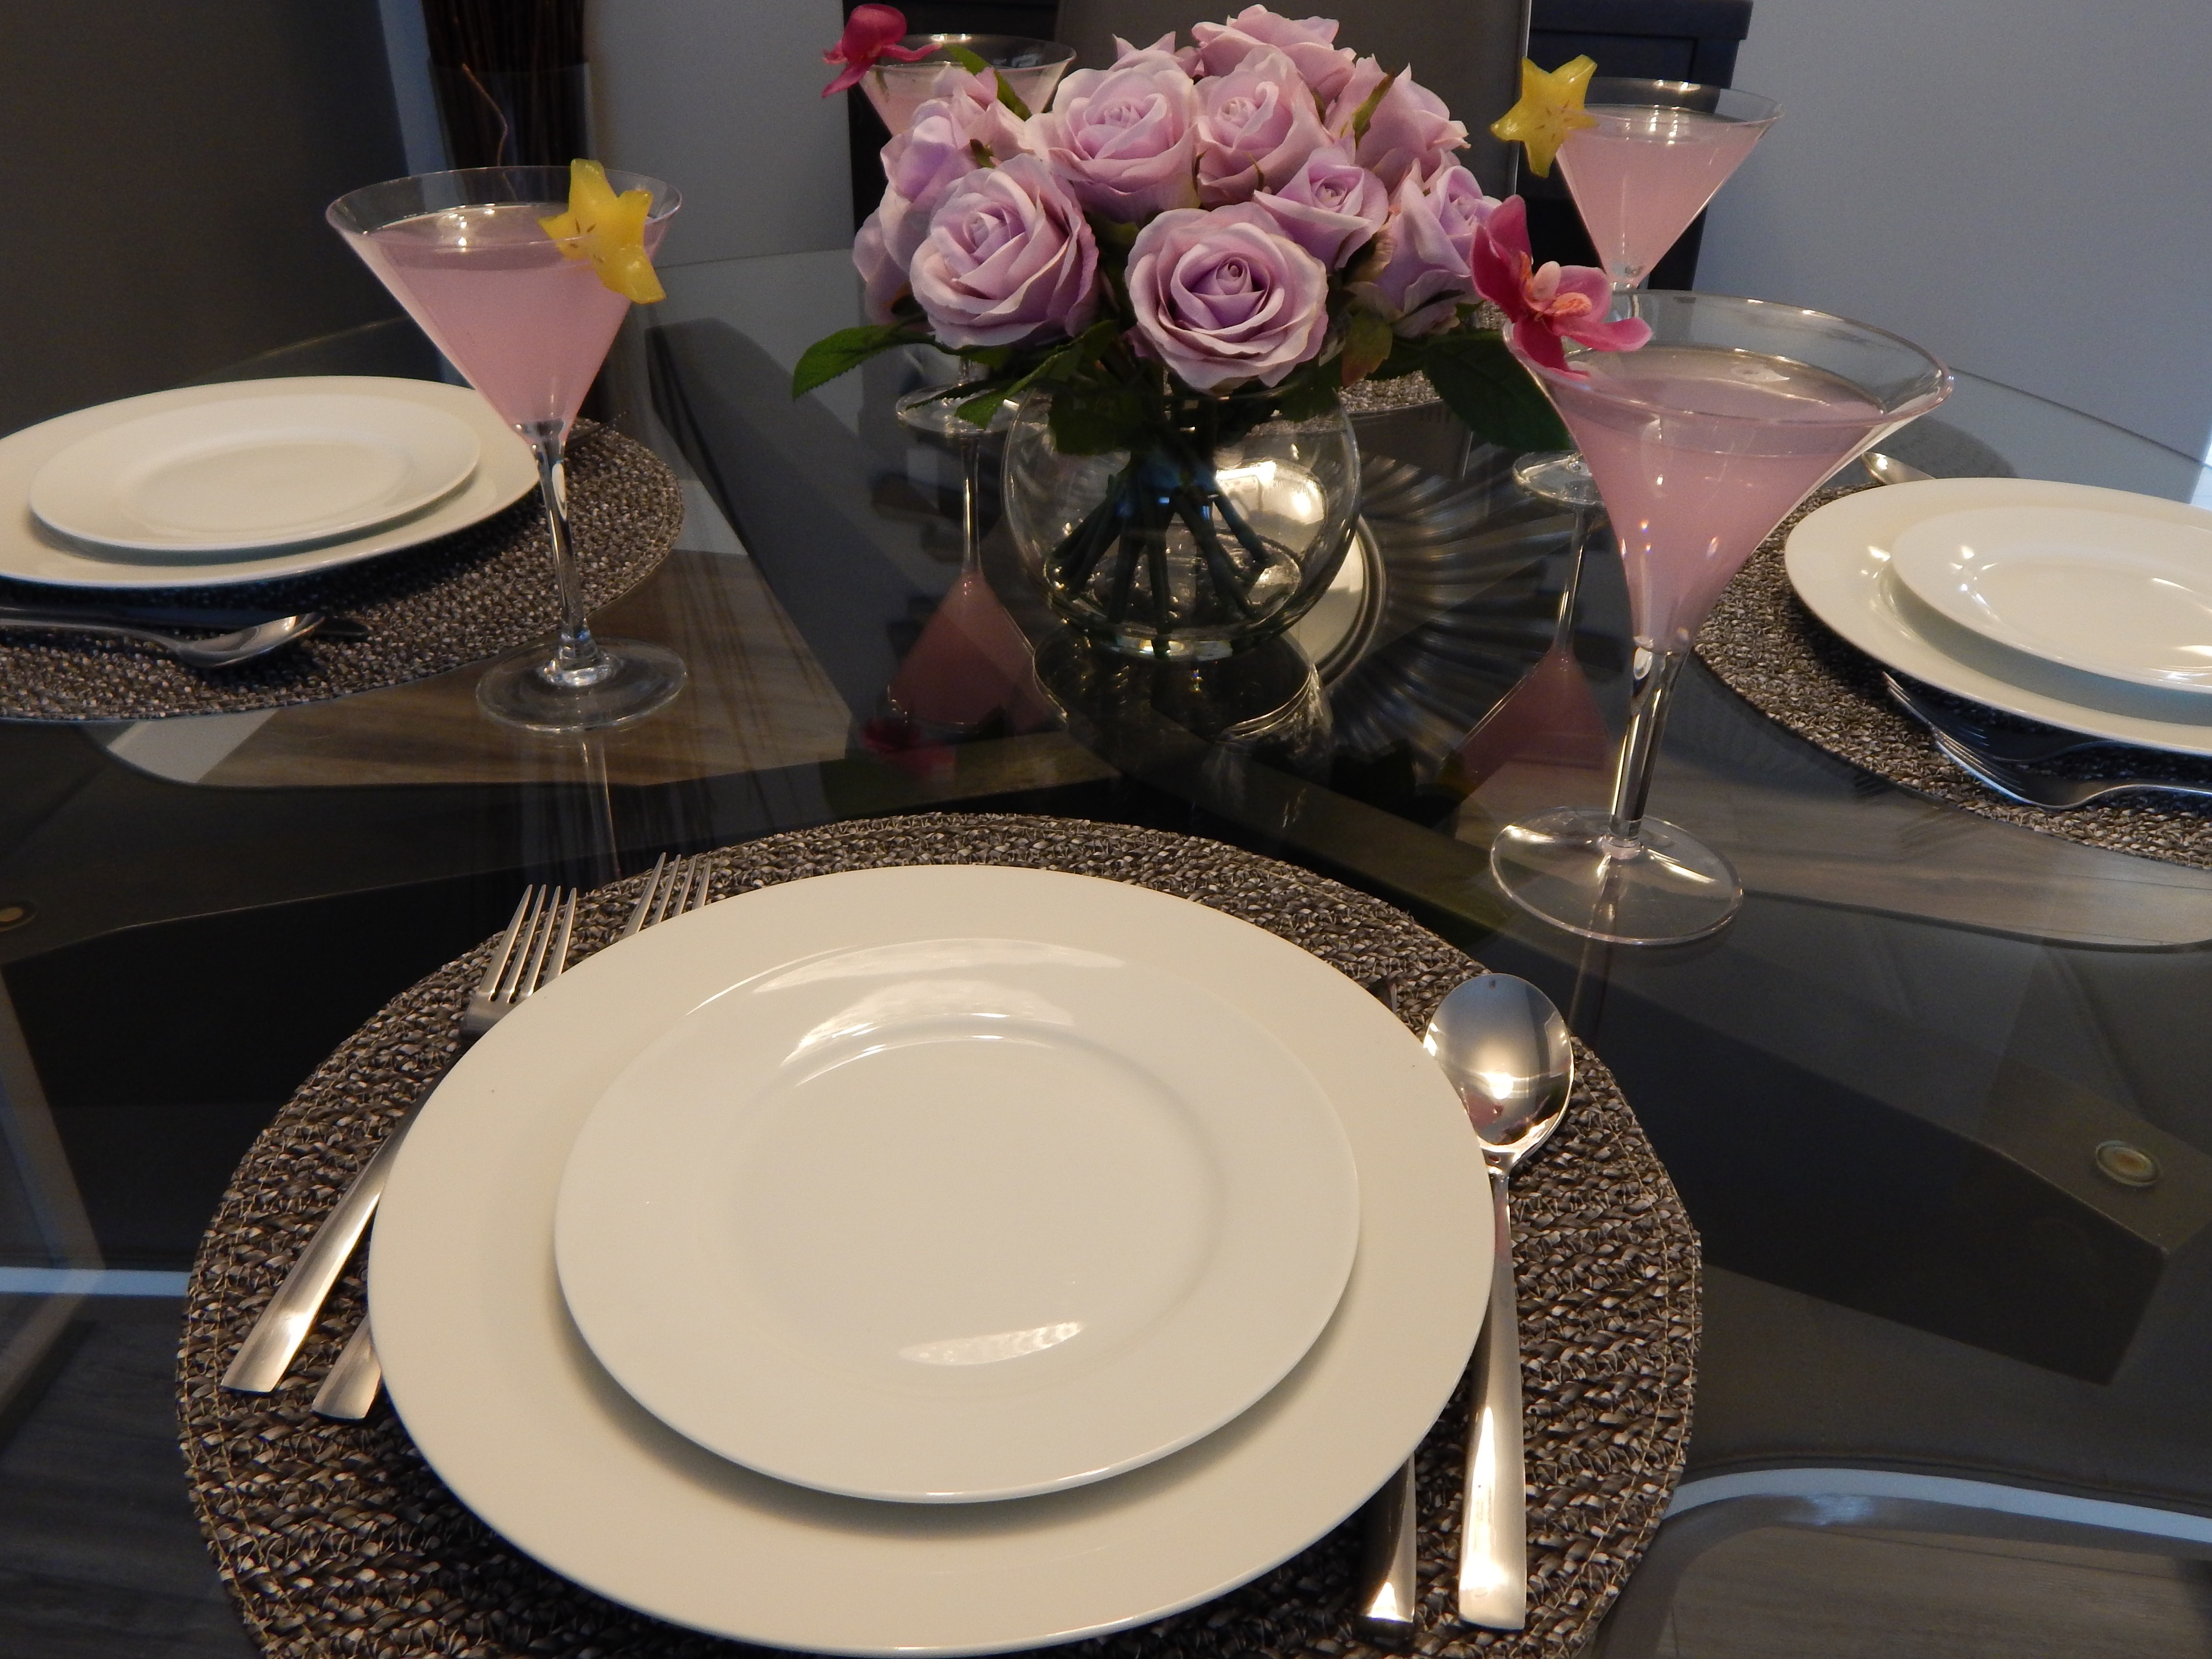
table, cutlery, silverware, flower, meal, tableware, tablecloth, place setting, eating, dining, dinner, elegant, shape, dine, plates, dining room